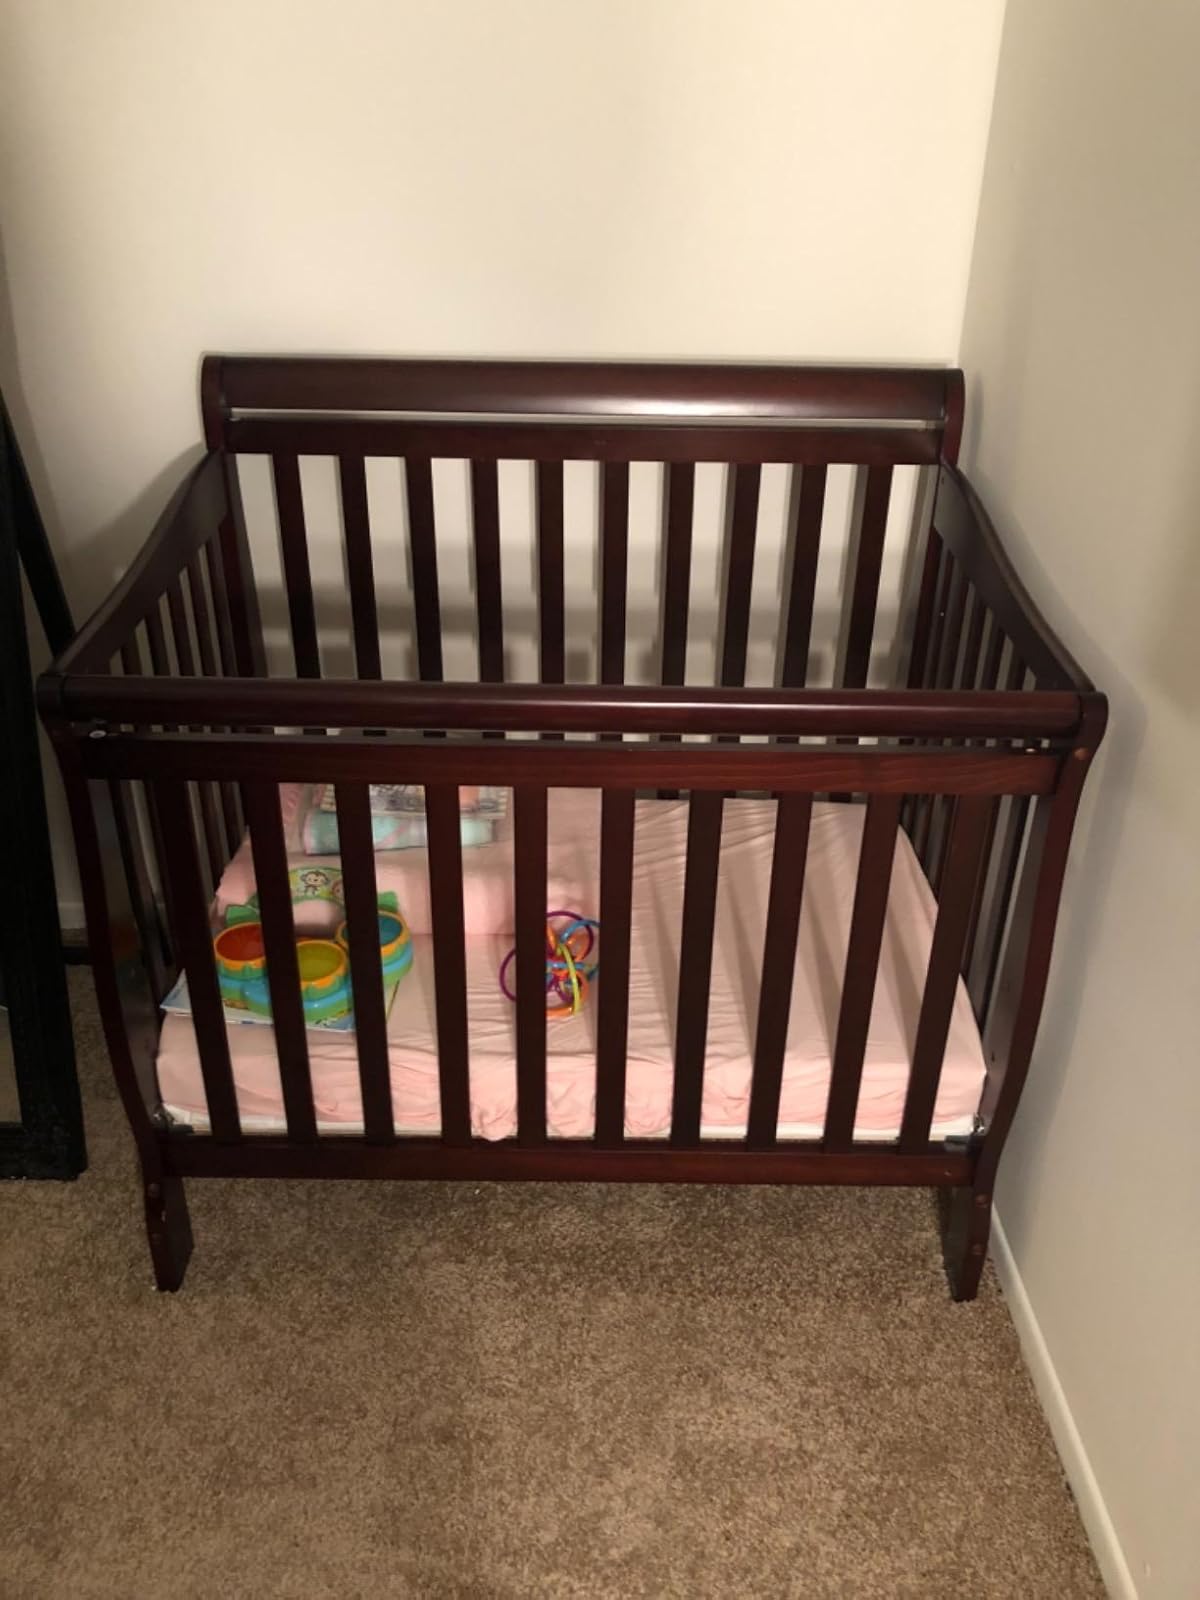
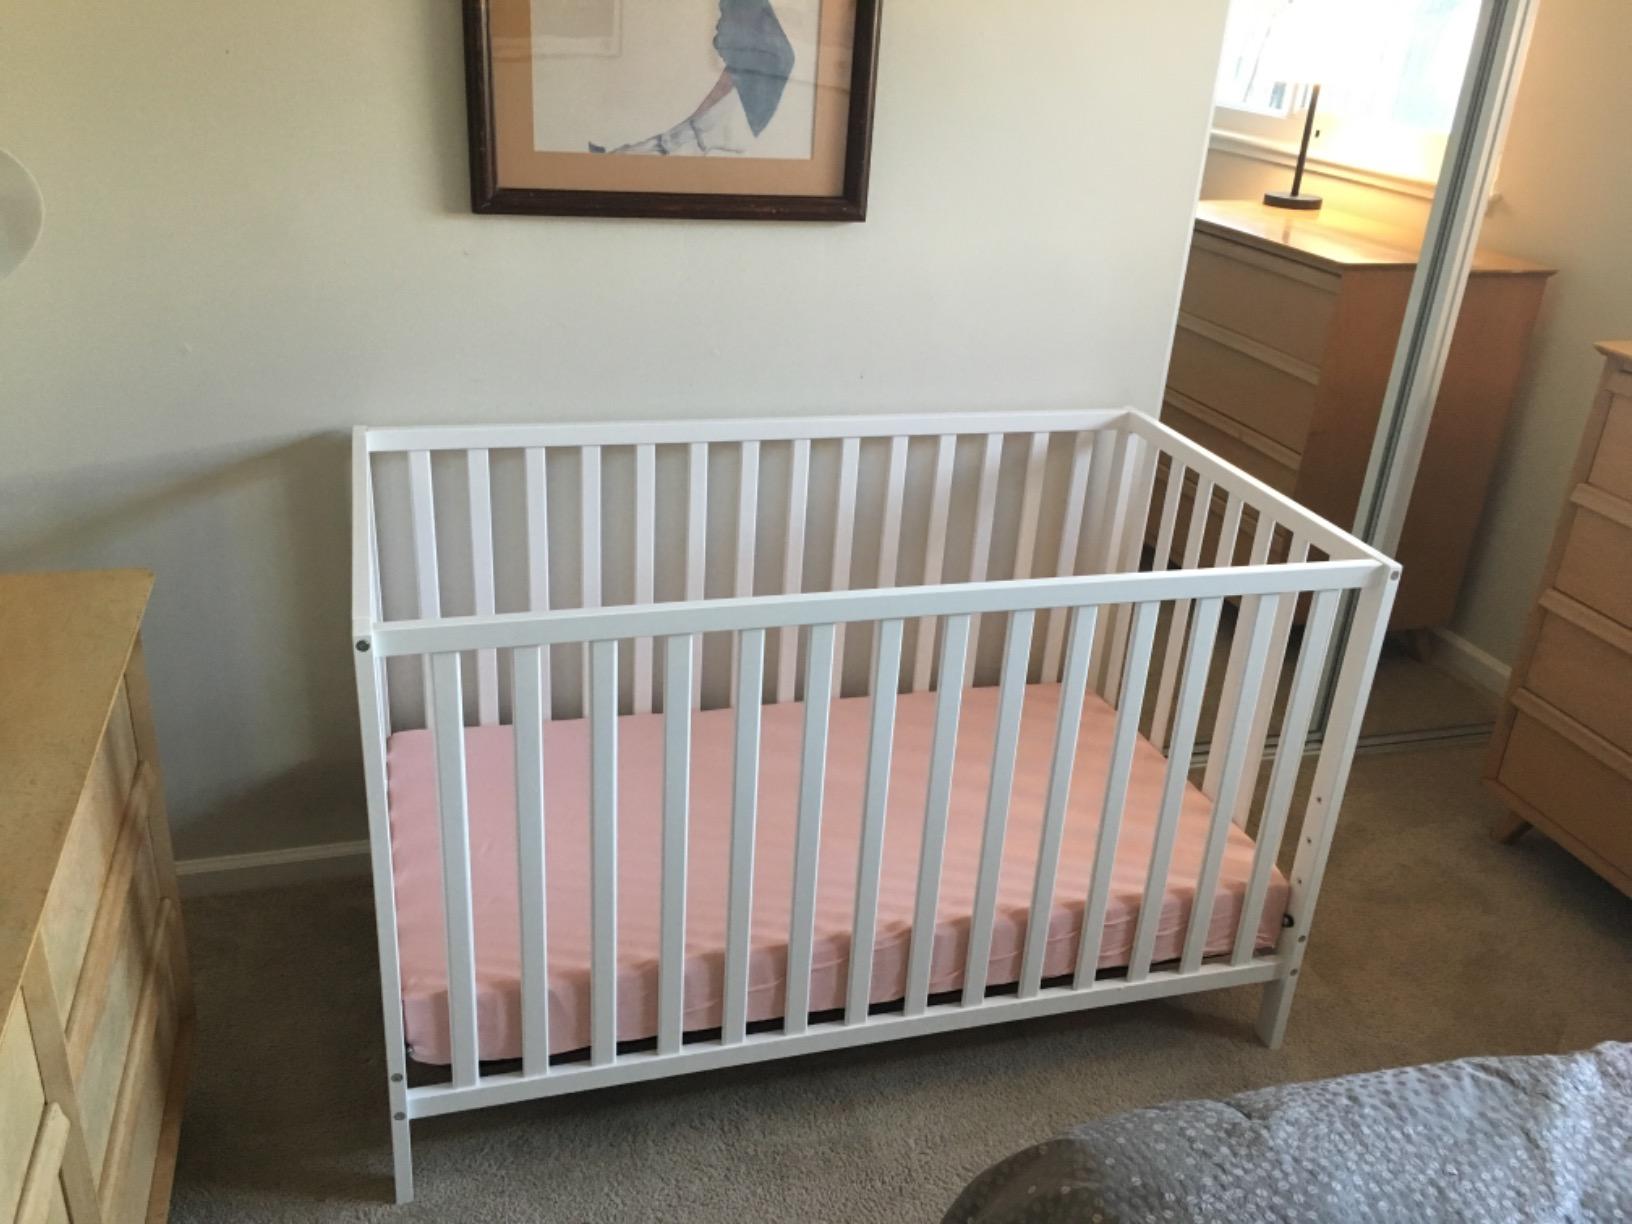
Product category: products_crib
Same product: no